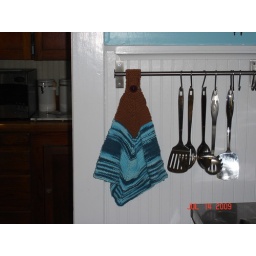
The towel I made for Madden. Now residing in Mike's kitchen